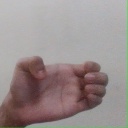
अक्षर: ख